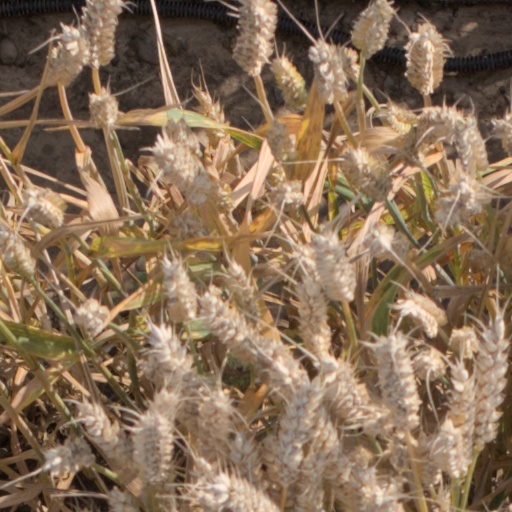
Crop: wheat